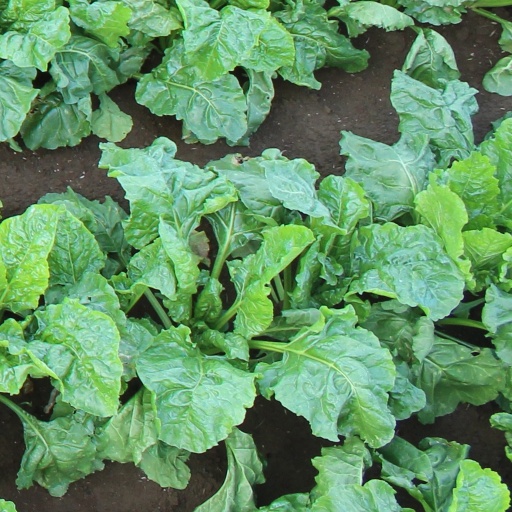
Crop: sugar beet